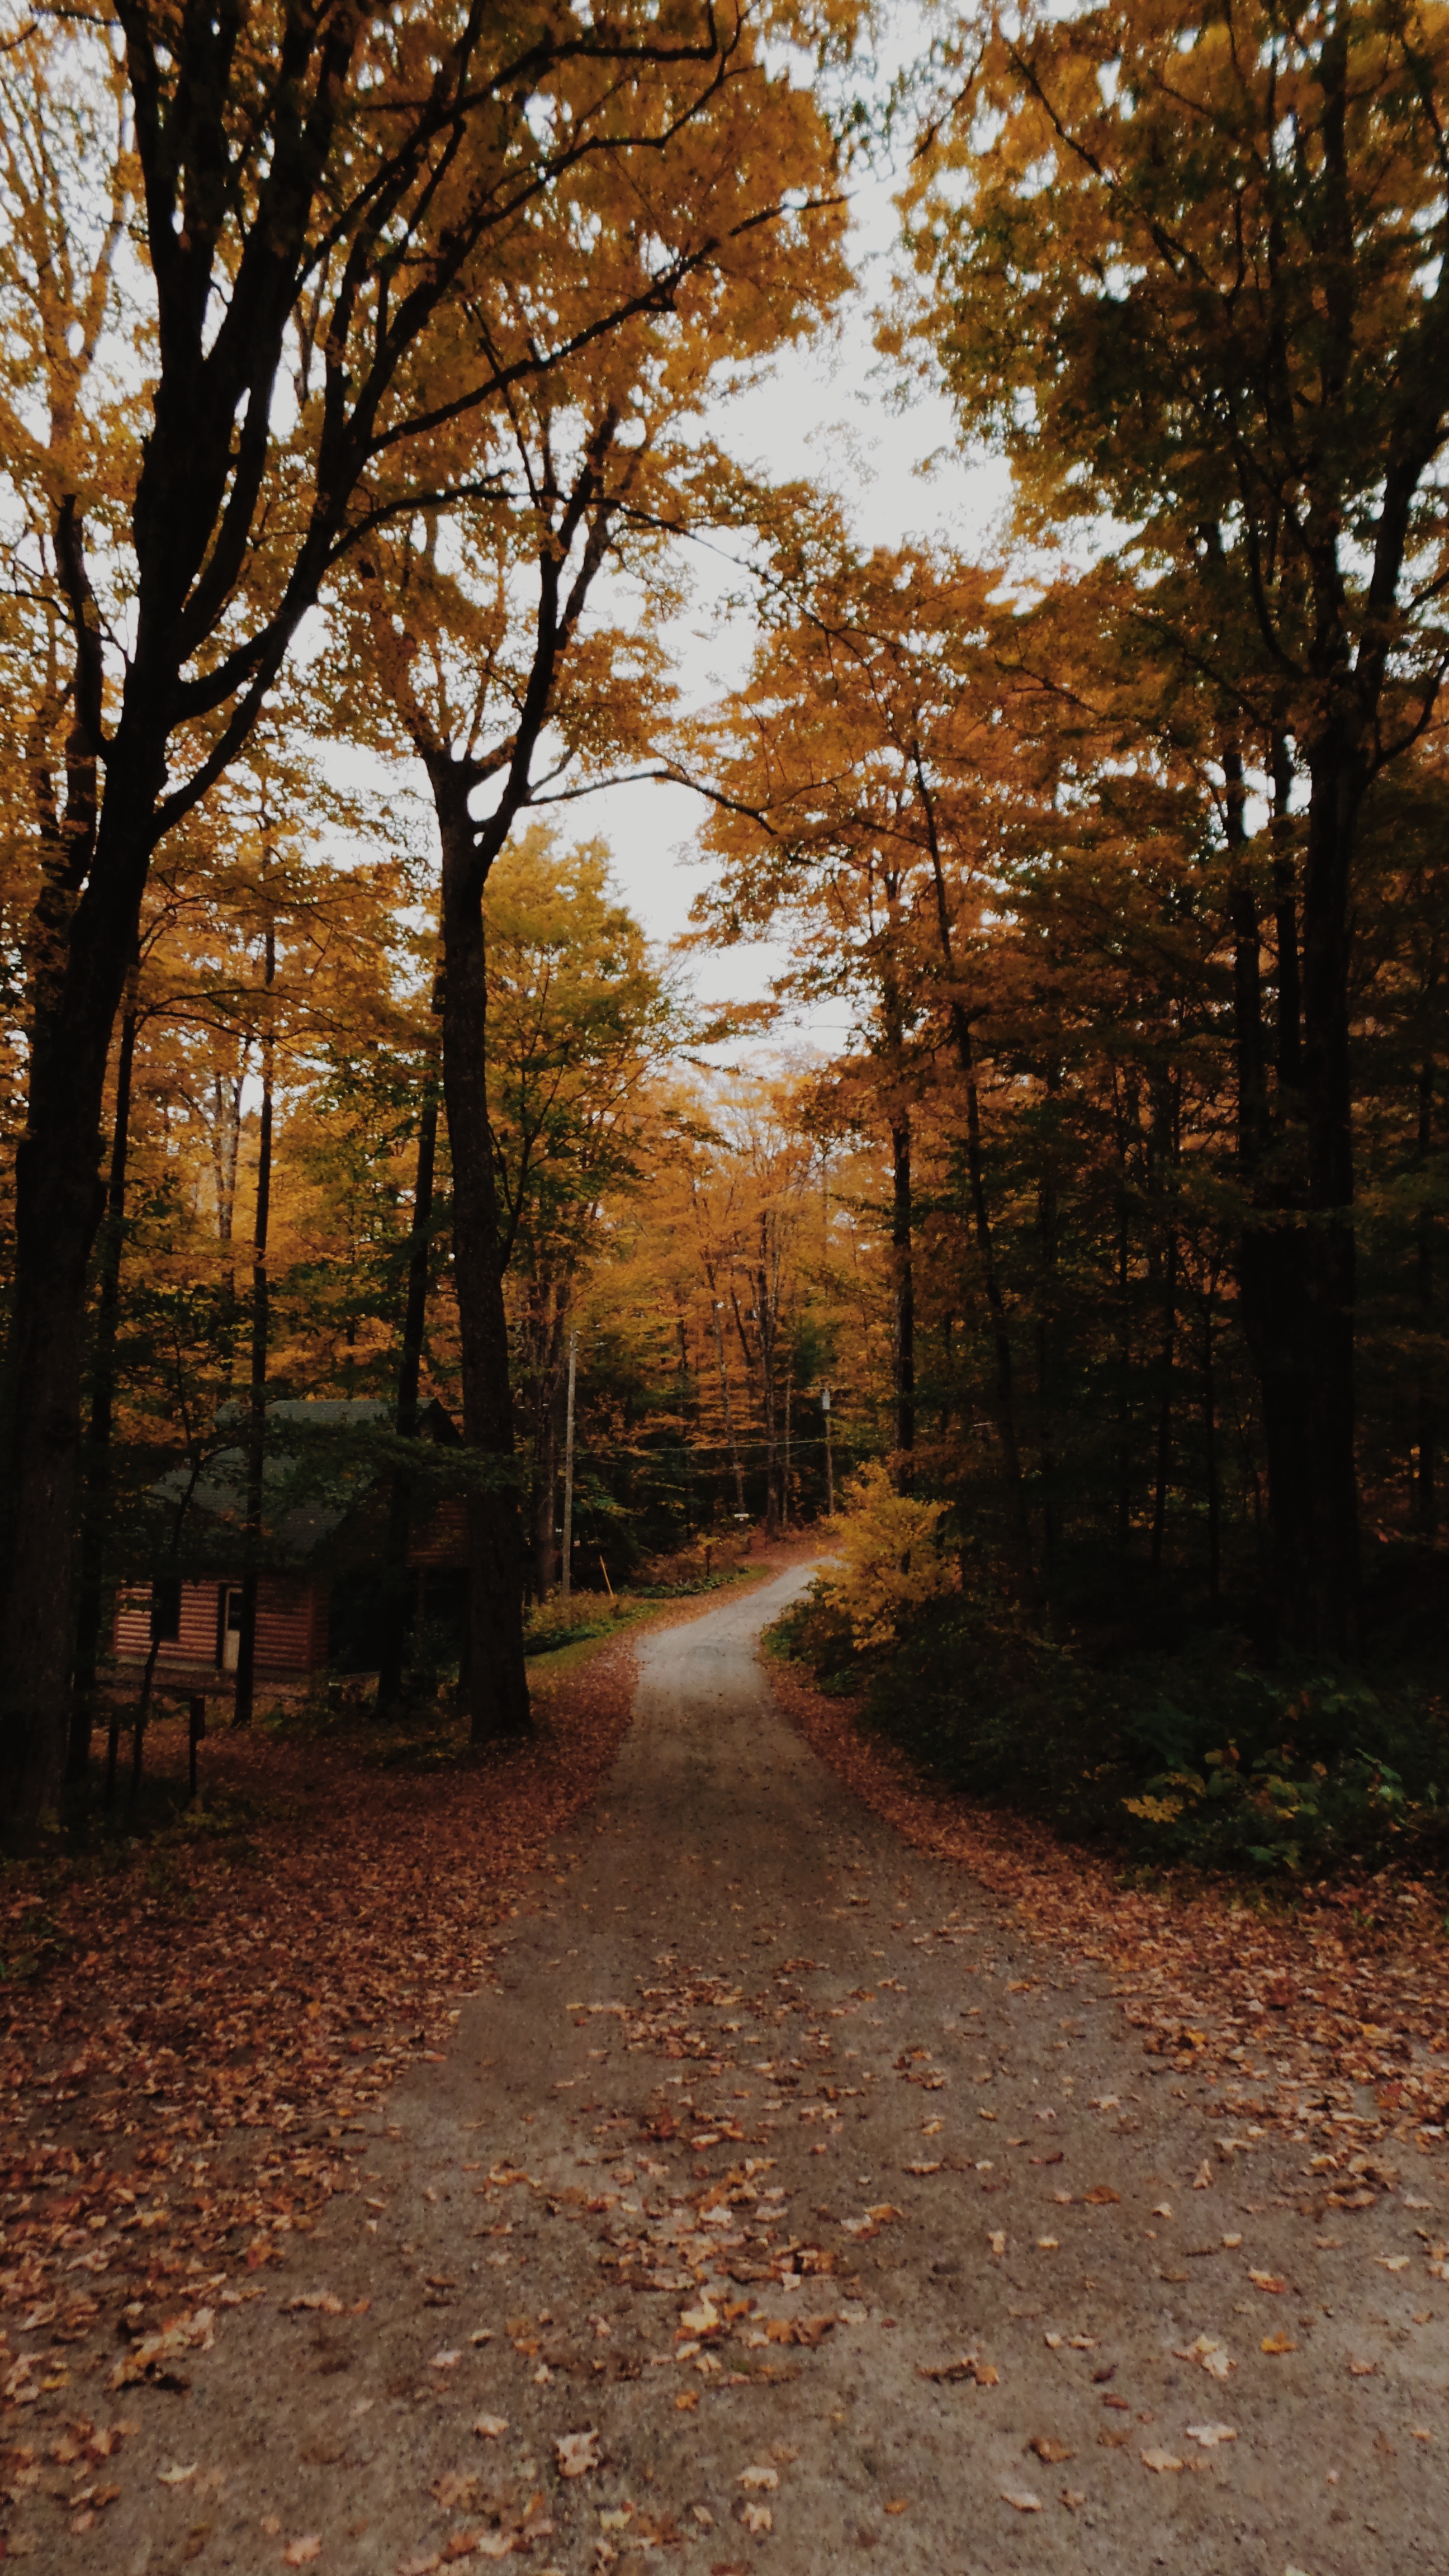
landscape, tree, nature, forest, branch, winter, plant, sunlight, morning, leaf, evening, autumn, season, woodland, rural area, woody plant